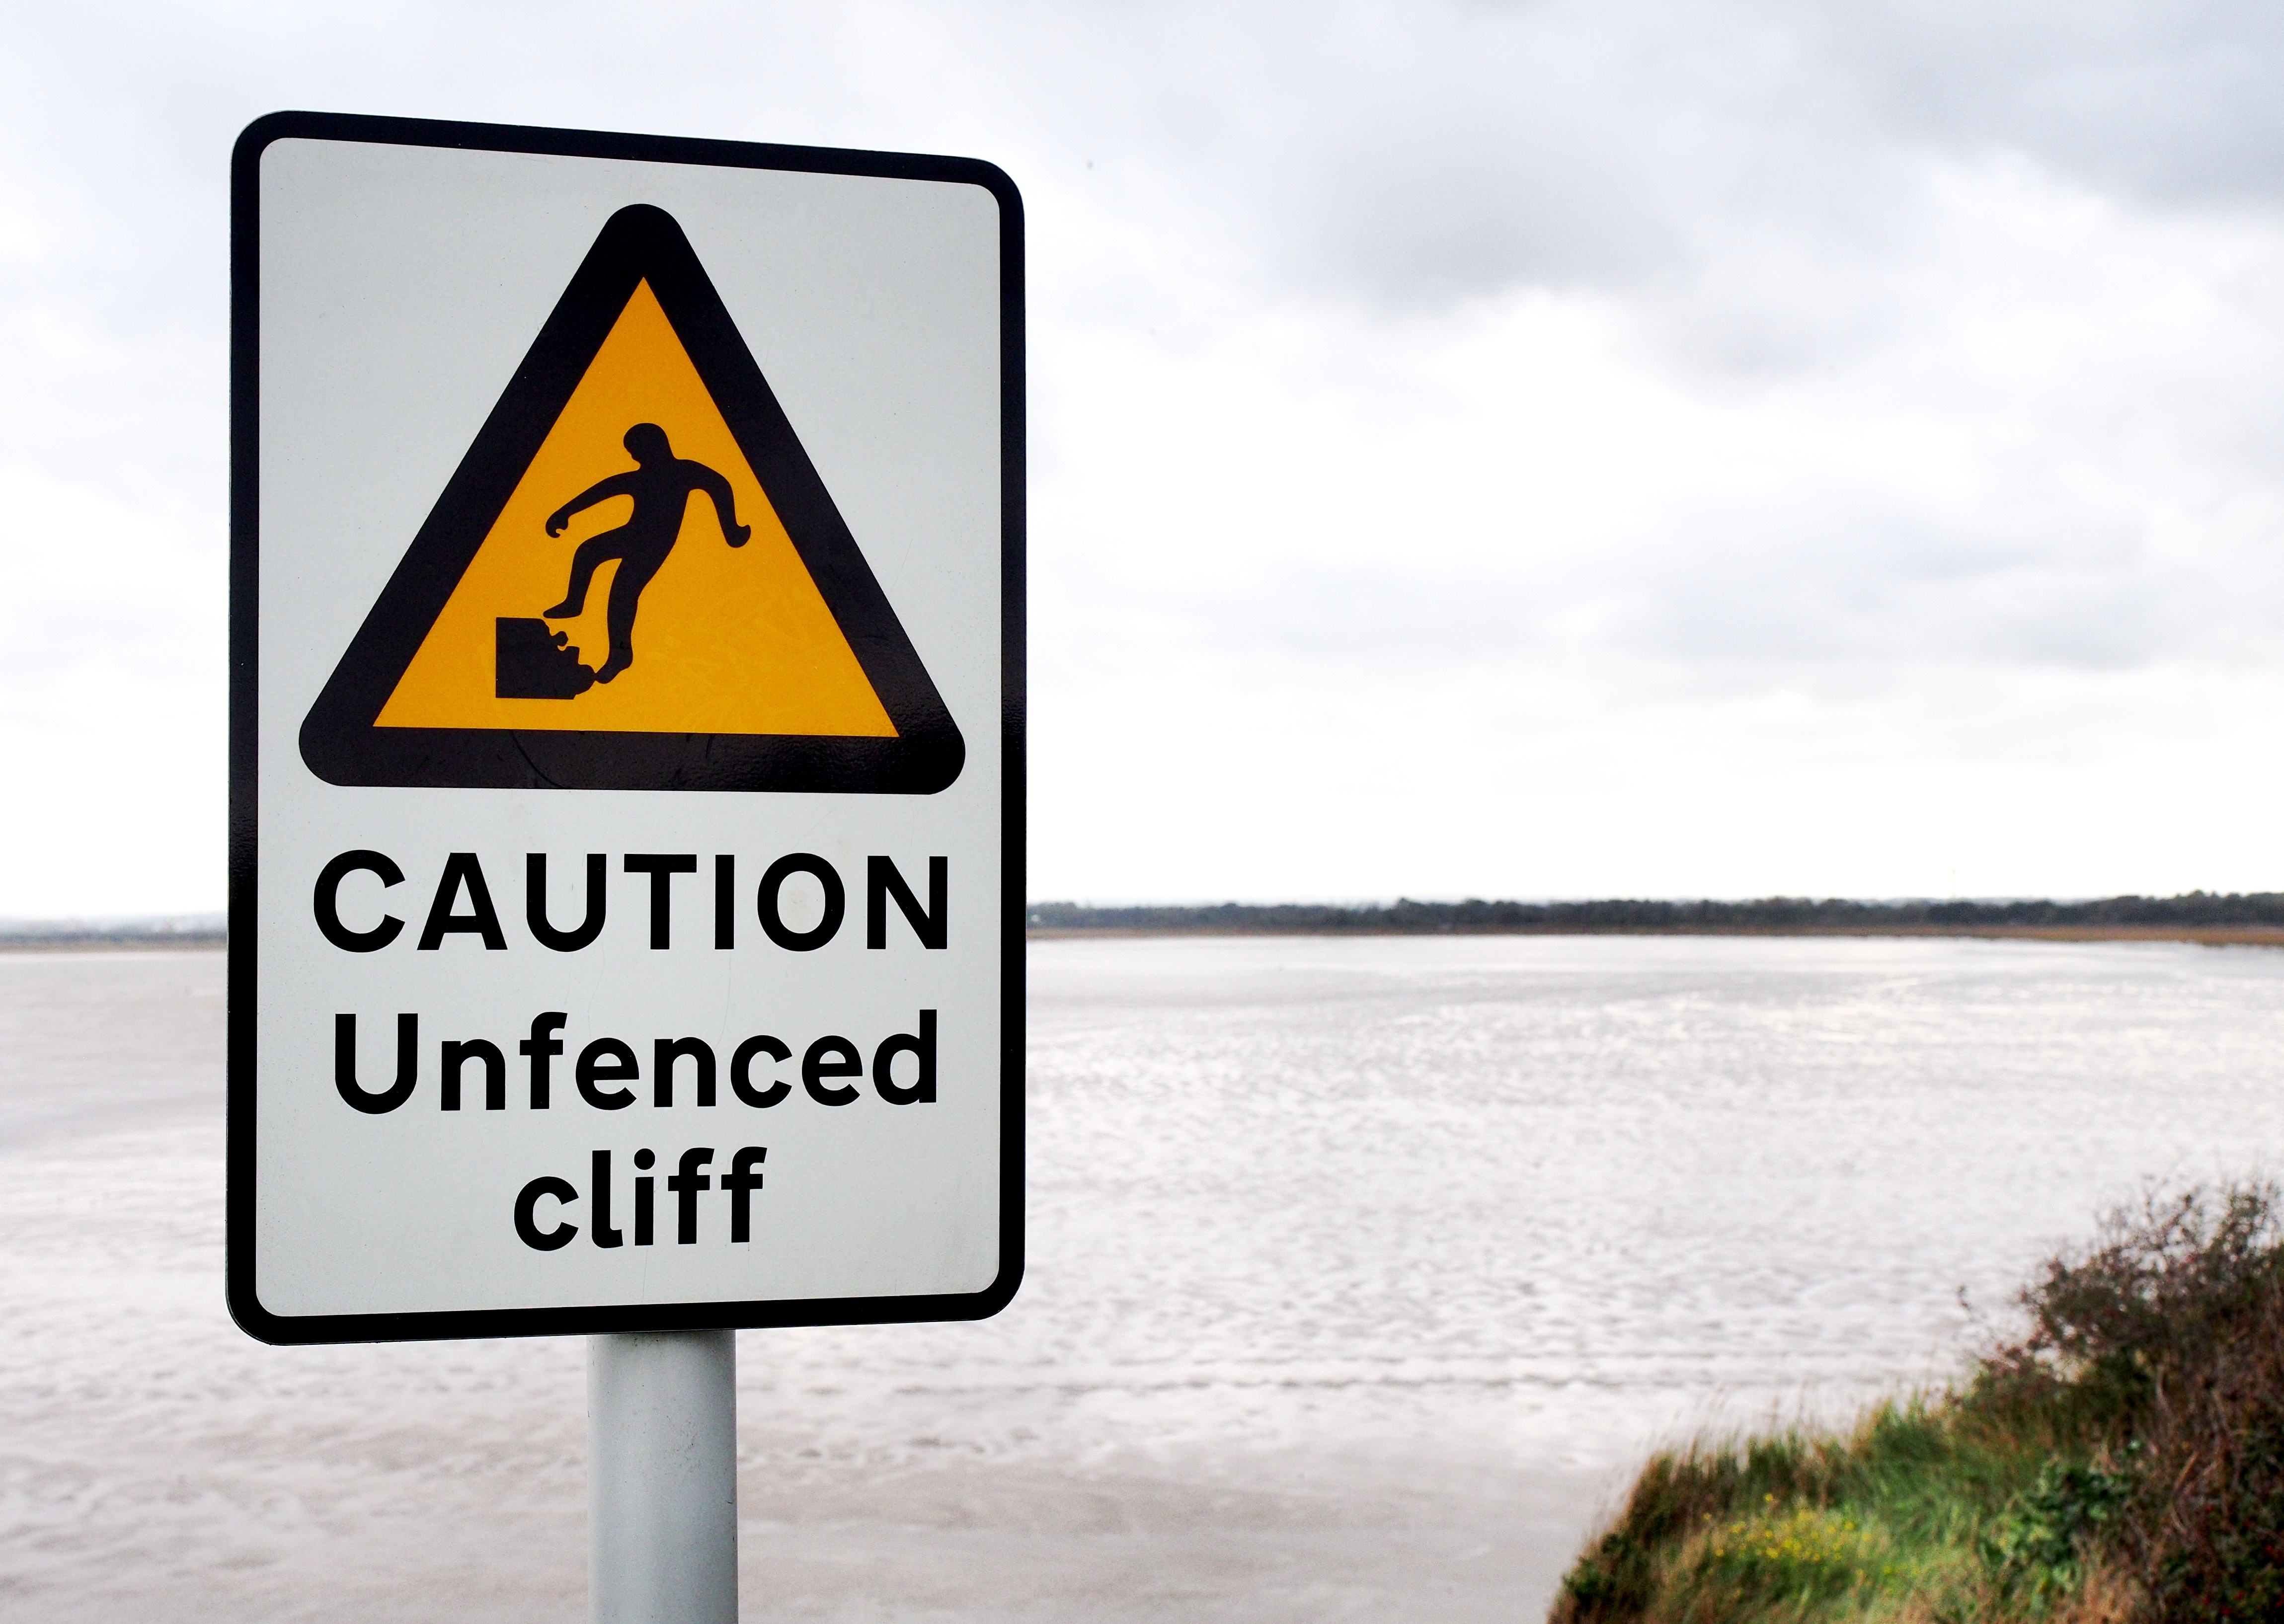
sea, coast, fall, coastal, coastline, cliff, sign, signage, erosion, edge, hazard, danger, safety, caution, warning, problem, notice, beware, risk, precipice, dangerous, peril, traffic sign, unstable, unfenced, unprotected